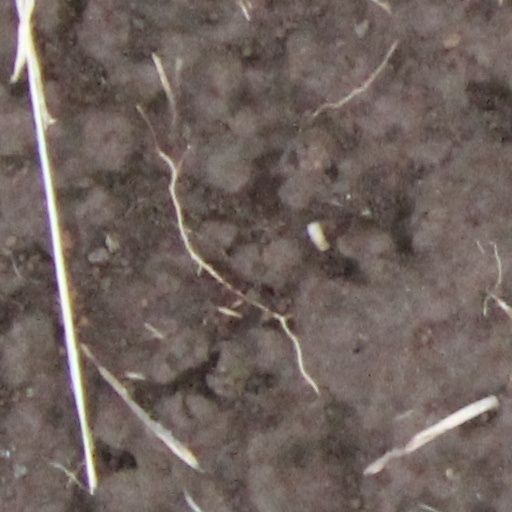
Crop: wheat